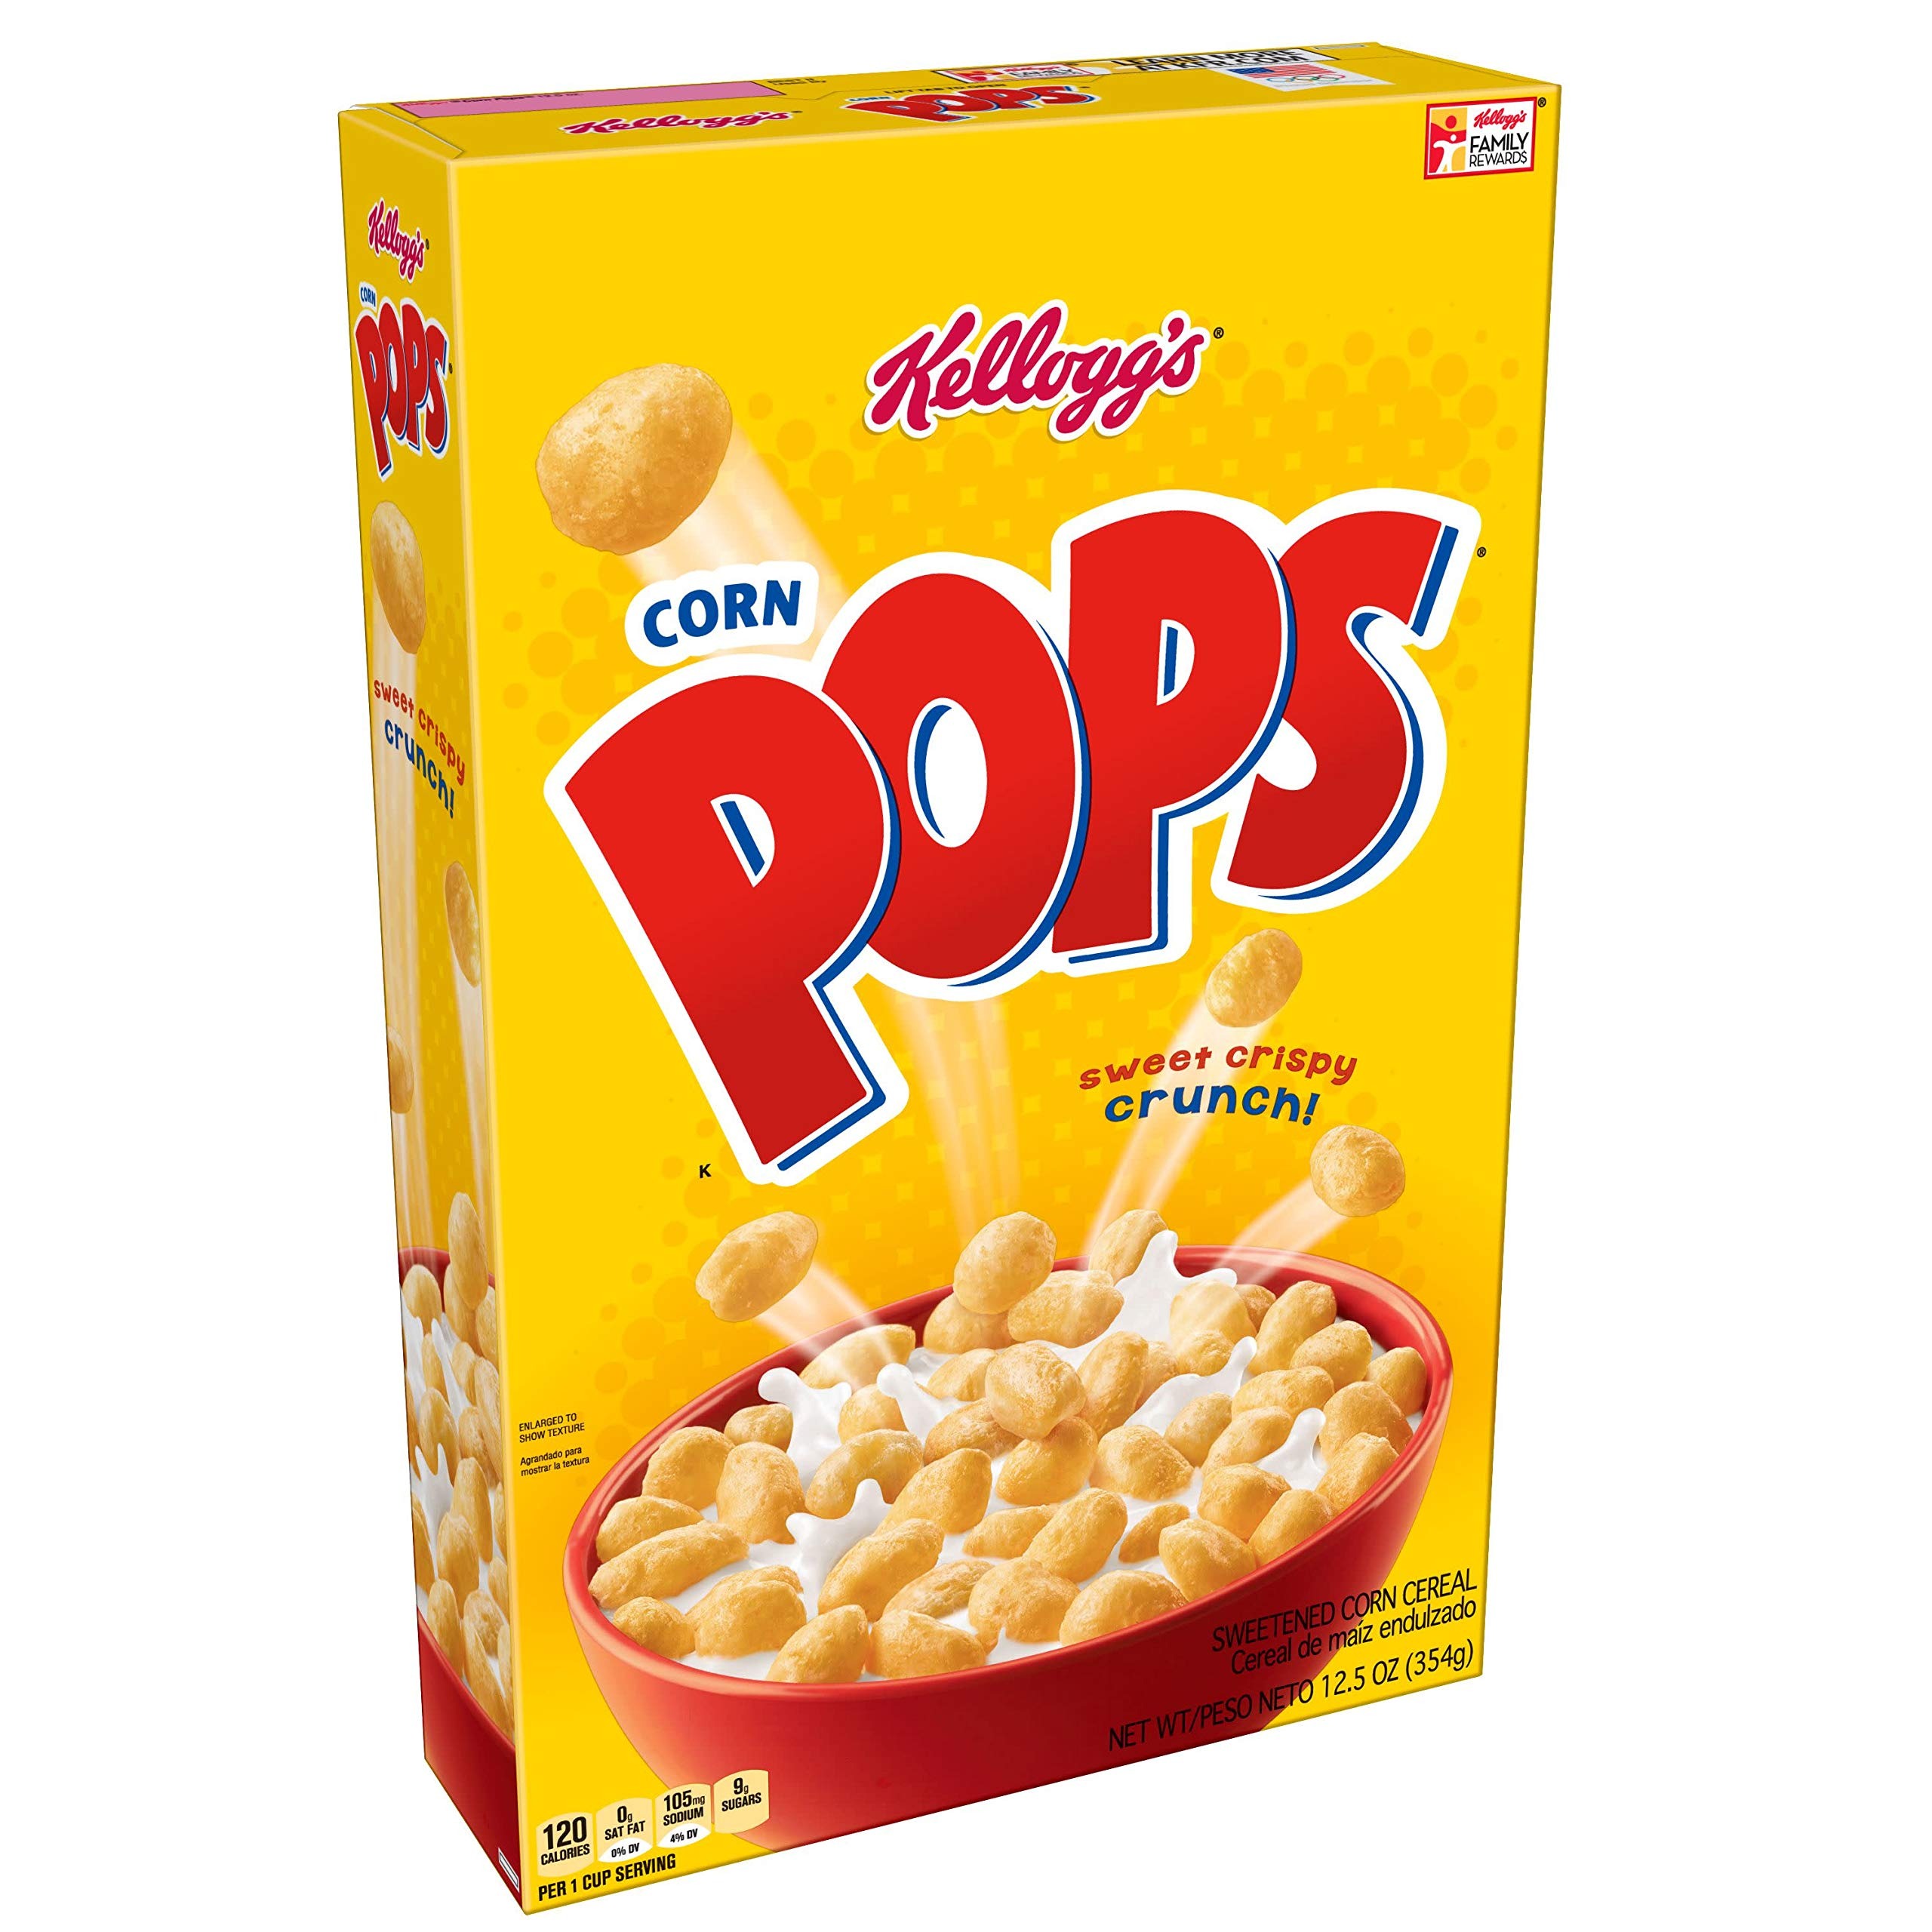
Item Name: Kellogg's Corn Pops Breakfast Cereal, Original, 12.5 Oz Box
Bullet Point 1: Includes 1, 12.5-ounce box of ready-to-eat Corn Pops Cereal; Packaged for freshness and great taste
Bullet Point 2: A sweet, crispy, crunchy way to start your day, Kellogg’s Corn Pops Cereal is a fun part of any balanced breakfast
Bullet Point 3: Excellent source of 6 vitamins and minerals; Ingredients contain wheat; Corn used in this product may contain traces of soy
Bullet Point 4: A classic, family-favorite cereal that's perfect for both kids and adults; Makes a delicious cold breakfast at home or school, midday bite at work, and after-dinner treat
Bullet Point 5: A travel-ready food; Great for backpacks and lunchboxes; Stow some in your tote bag, car, and desk for anytime snacking
Value: 12.5
Unit: ounce

Price: 5.39